Tankette

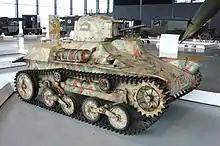
A Japanese Type 97 Te-Ke tankette

In 1925 British tank pioneer Giffard Le Quesne Martel built a one-man tank in his garage and showed it to the War Office, who agreed to production of a few (known as the Morris-Martel) for testing. The publicity caused John Carden and Vivian Loyd to produce their own. Both types were developed further, but the two-man Carden Loyd tankette was considered the classic and most successful design, with many other tankettes modelled after it. While the design was influential, few Carden Loyd tankettes saw combat, other than those the Bolivian side used during the Chaco War. However, the design did lead to the 'Bren Gun Carrier' which in final form as the Universal Carrier had an extensive operational history in the Second World War. In 1928, the British Army Council objected to the use of the word "tankette," noting that the "mechanization of the Army" was still in its infancy.